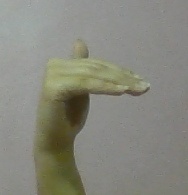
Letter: khaa